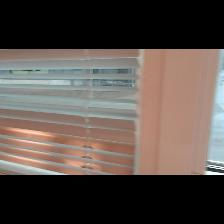
Label: NonHuman